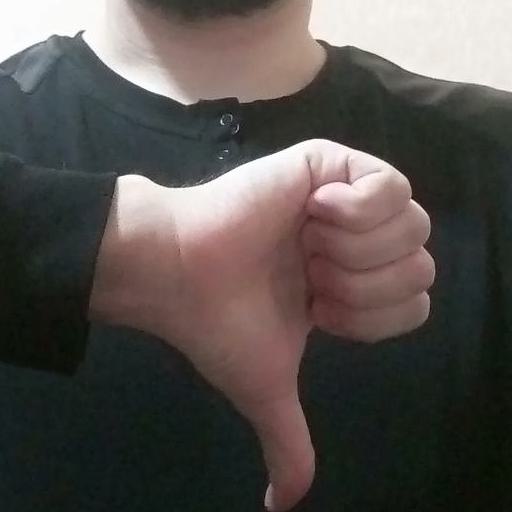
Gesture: dislike